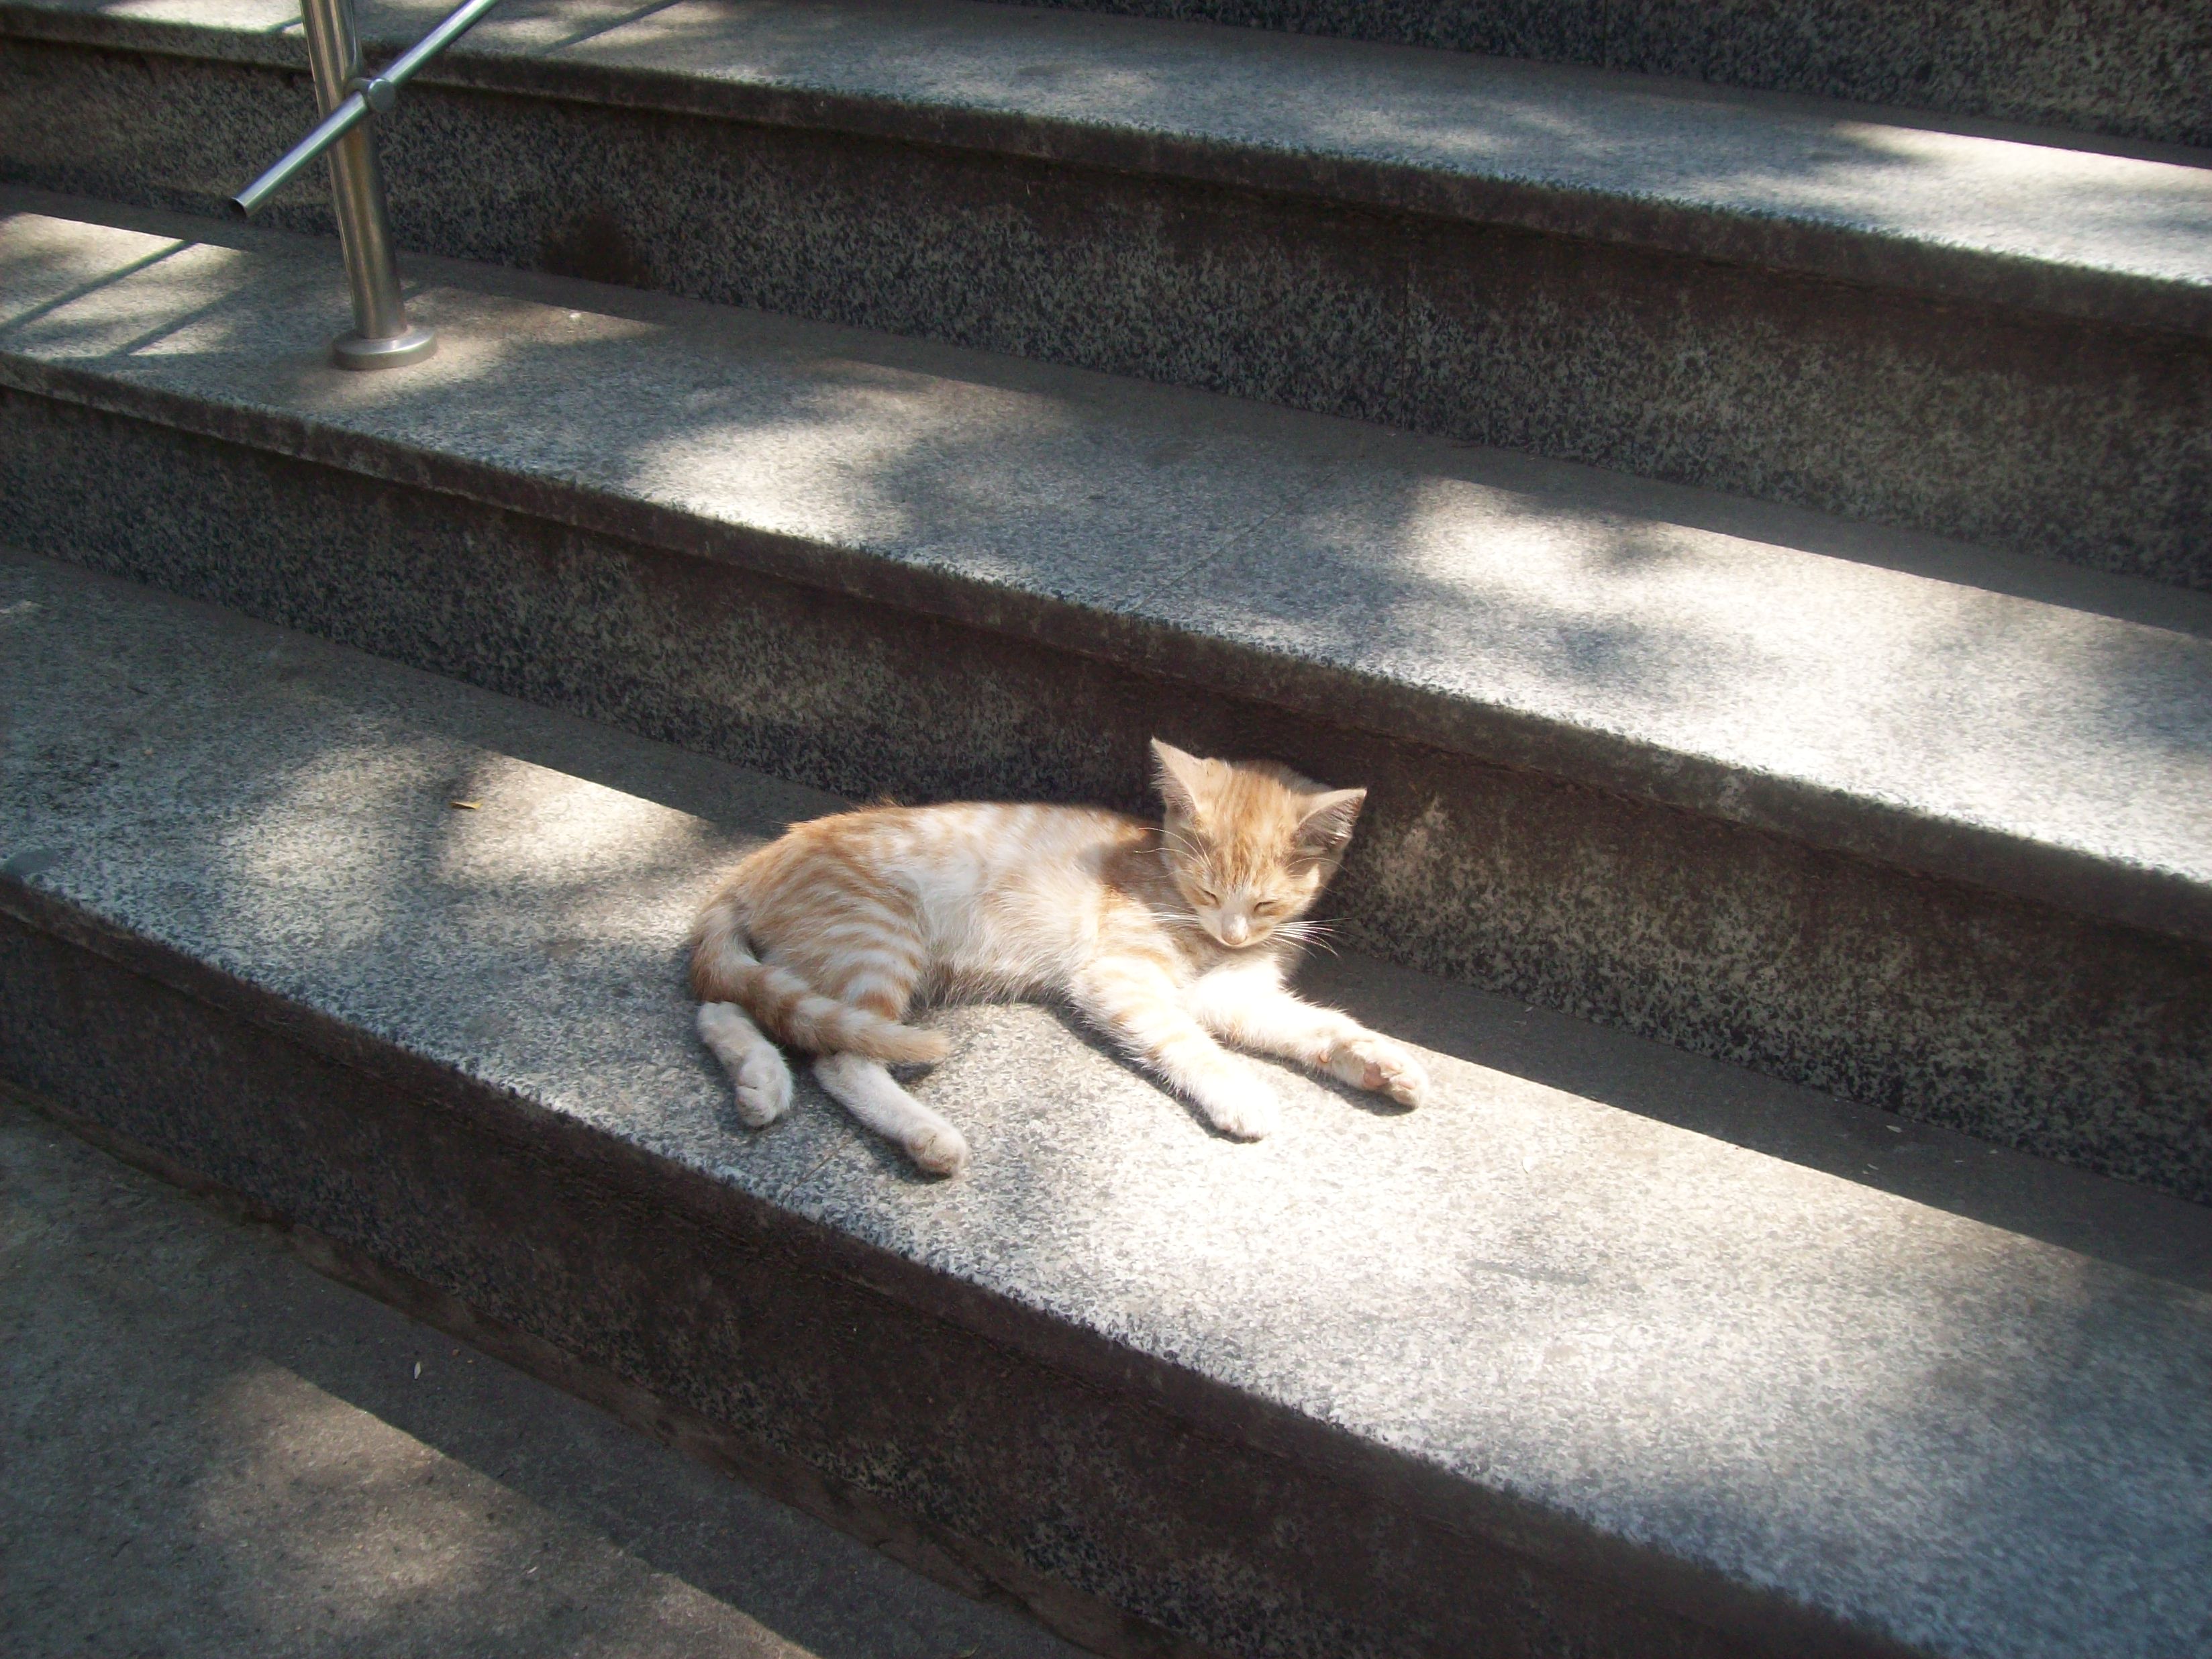
animal, background, animals, nature, winter, lemur, white, head, mammal, tiger, beautiful, wild, wildlife, cat, zoo, cage, enclosure, portrait, cute, park, domestic, face, field, scene, funny, fauna, small to medium sized cats, cat like mammal, whiskers, tail, kitten, carnivoran